Galeamopus

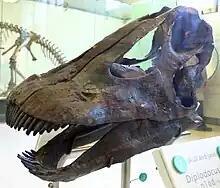
"G. hayi" skull (specimen AMNH 969)

The cladogram below shows one hypothesis on the relationships of "Galeamopus" to other diplodocids, as found by the analysis of Tschopp & Mateus (2017).